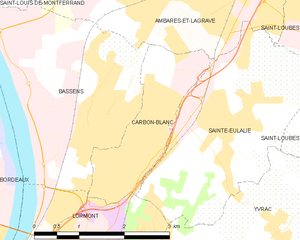
Carbon-Blanc est une commune du Sud-Ouest de la France, située dans le département de la Gironde, en région